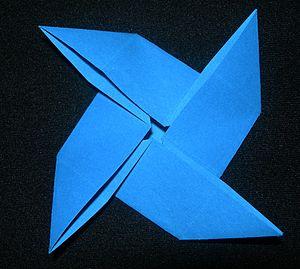
Origami de moulin
En origami, de nombreux pliages commencent par une même succession de plis. Ces successions sont répertoriées et sont appelées bases. Les principales sont présentées ci-dessous.